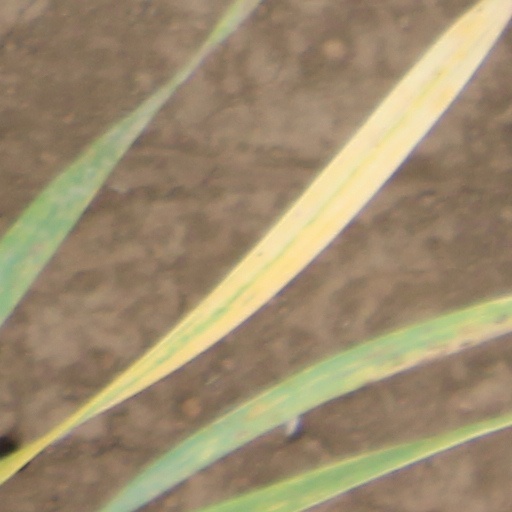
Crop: wheat